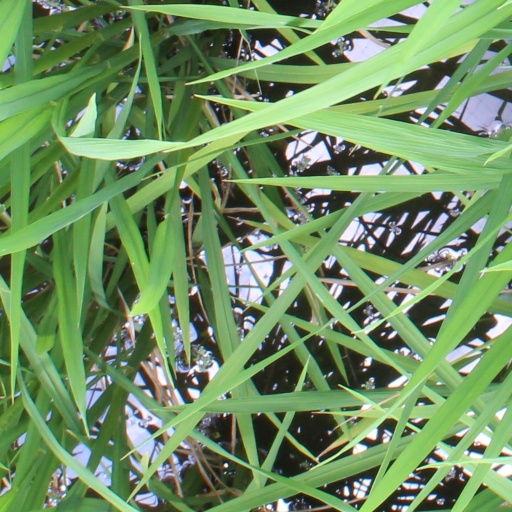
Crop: rice